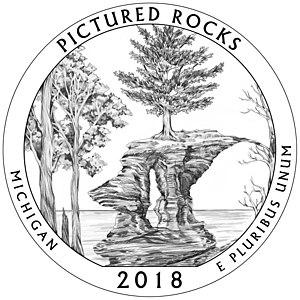
Projet de pièce de 1/4 de dollar des États-Unis dans la série ""America the Beautiful quarters"", frappée en 2018 pour le Pictured Rocks National Lakeshore